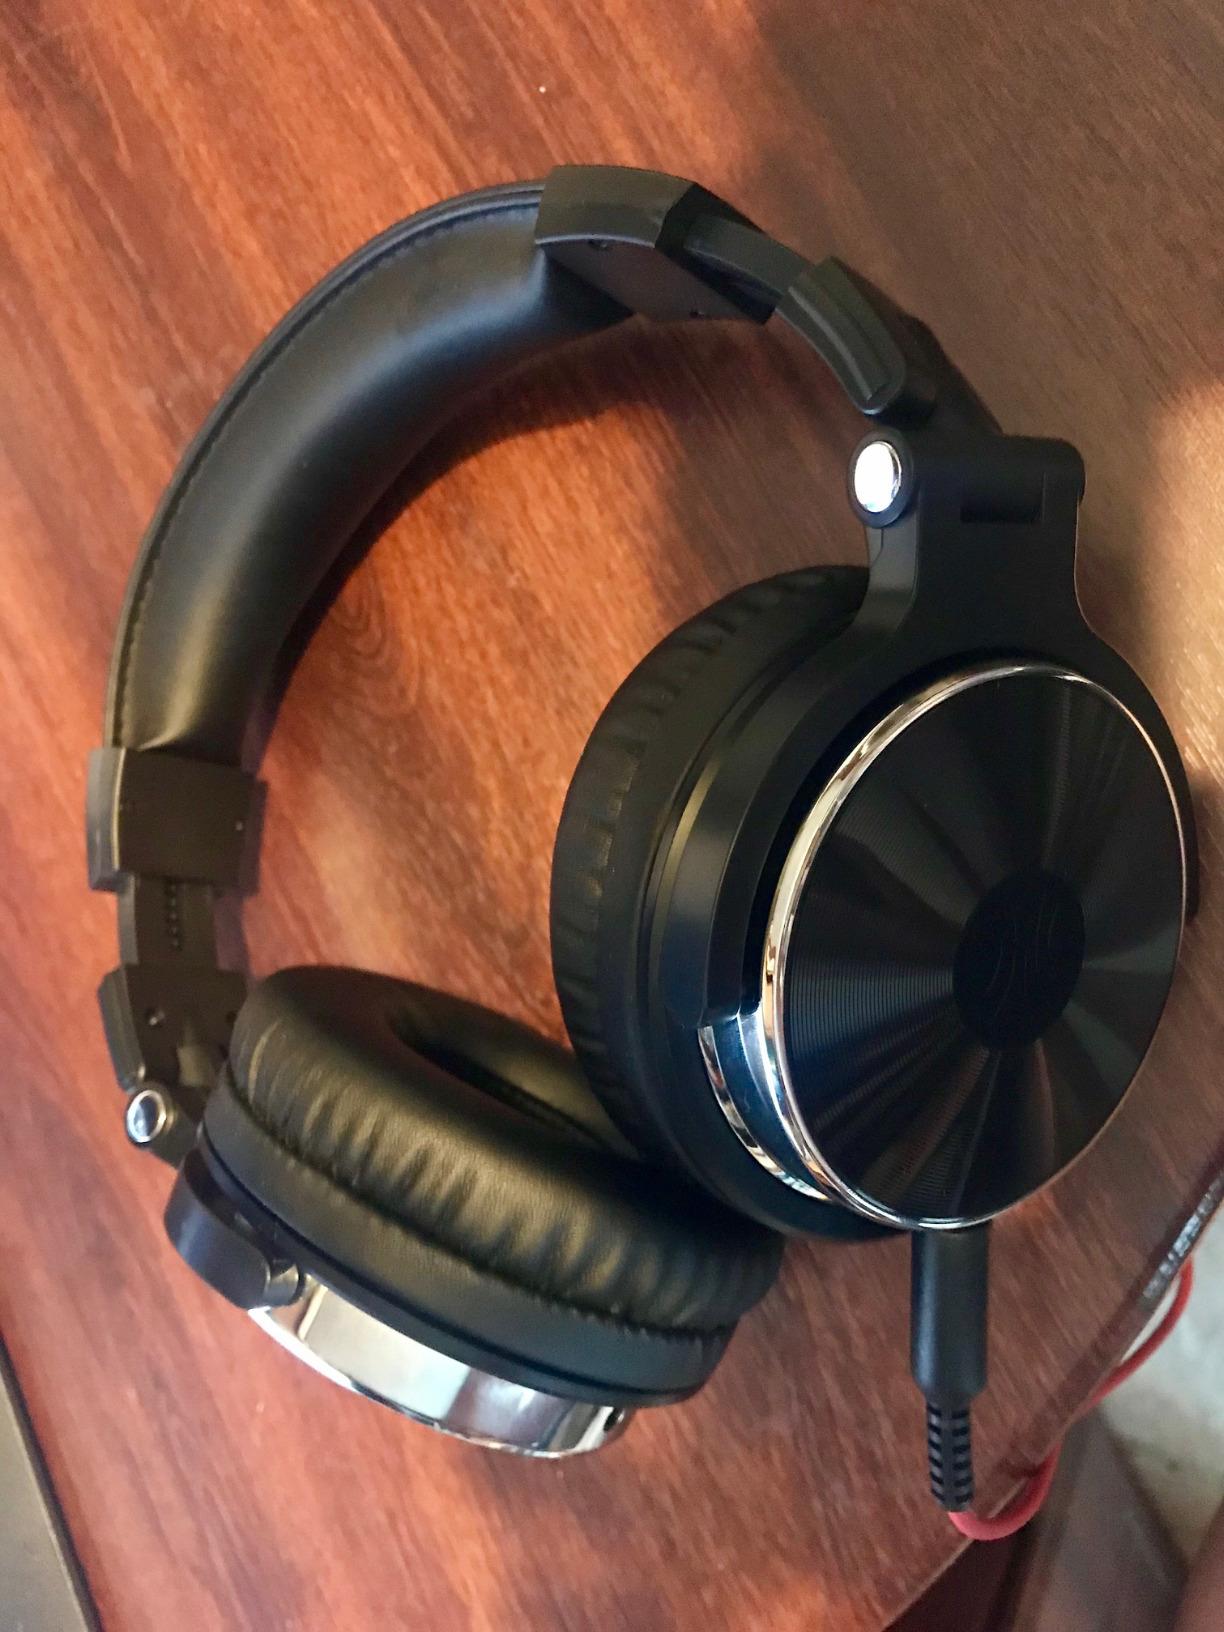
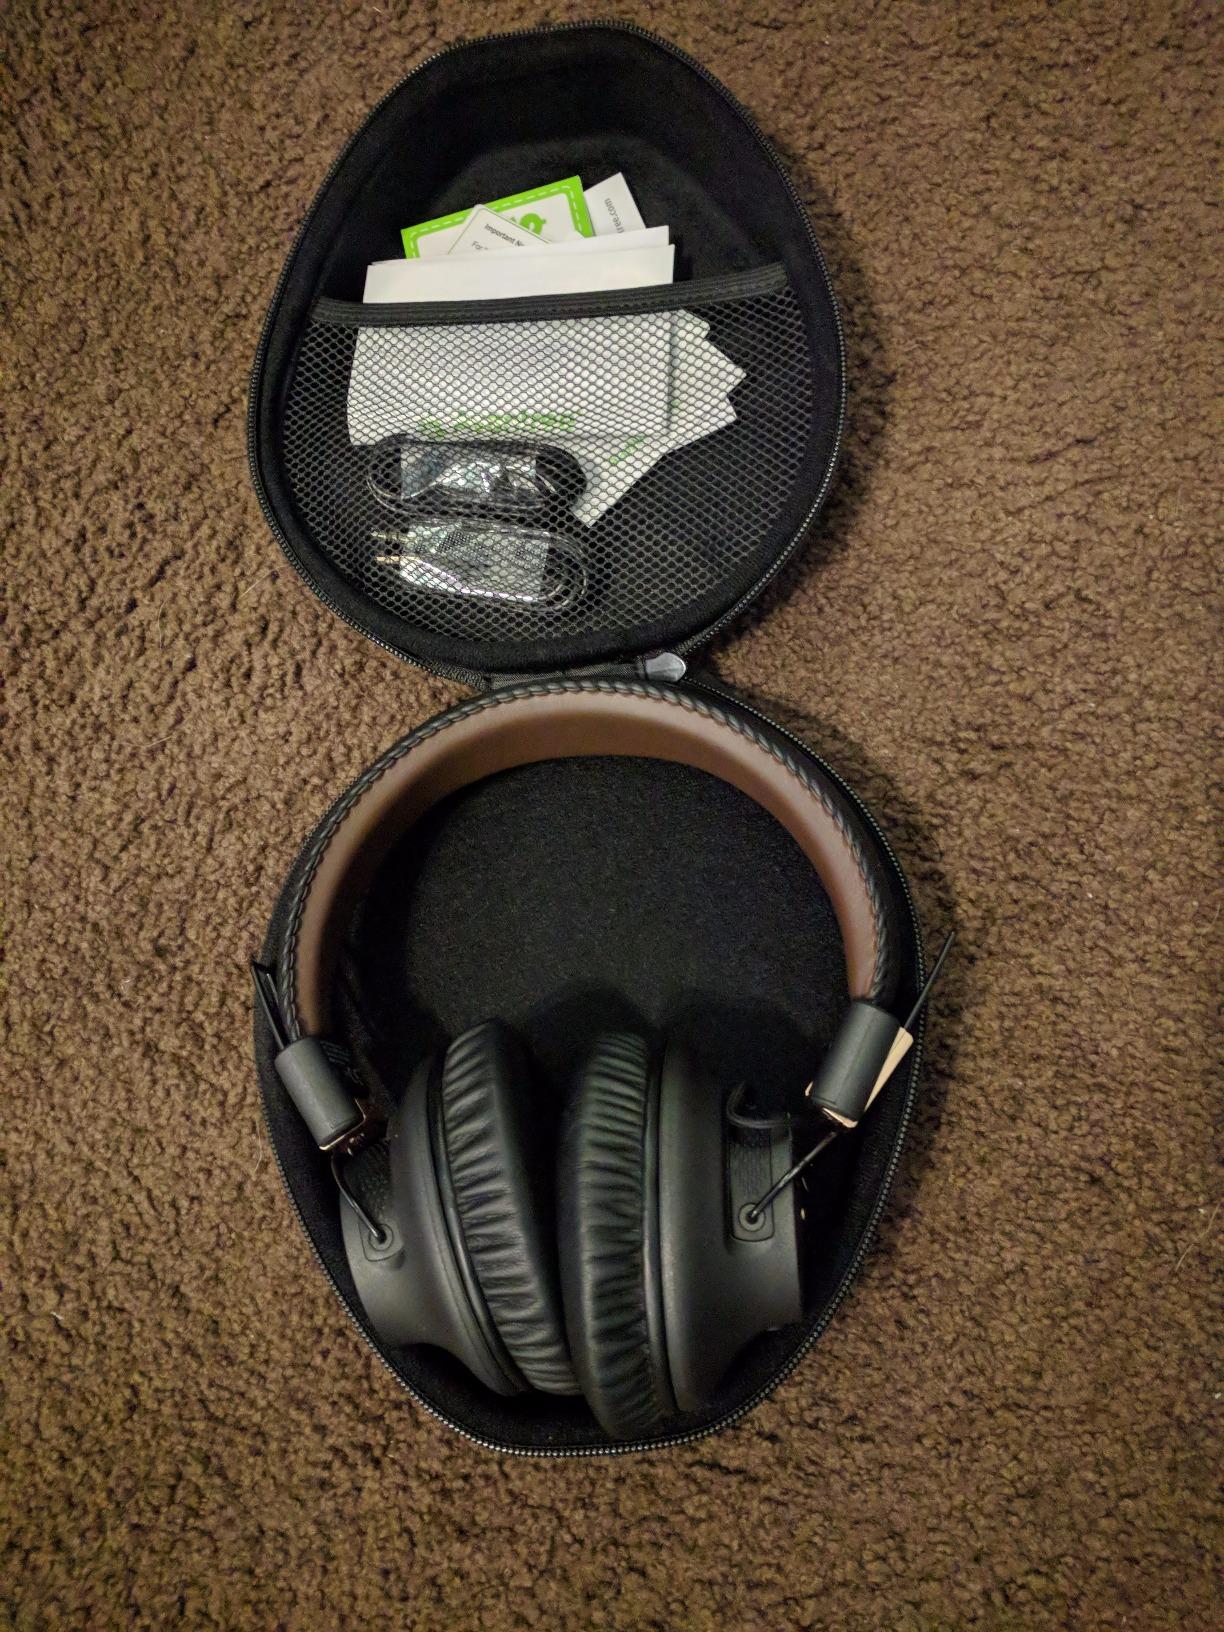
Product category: headphones
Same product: no